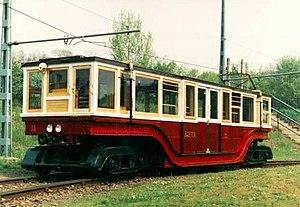
La première ligne de métro d'Europe continentale comprend actuellement 4,4 km et 11 stations, toutes souterraines. Ce métro à petit gabarit implanté immédiatement sous la chaussée fut plutôt un tramway en souterrain. La ligne bénéficia d'une première rénovation dans les années 1970, avec un renouvellement complet du matériel roulant, ainsi que d'une extension, et d'une rénovation dans la seconde moitié des années 1990. Le matériel roulant, 23 trains, de conception hongroise, est alimenté par une caténaire rigide.